Megathyrididae

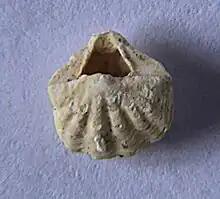

Megathyrididae is a family of brachiopods belonging to the order Terebratulida.